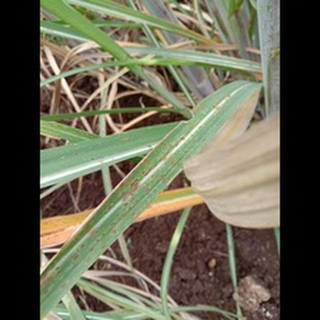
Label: sugarcane_rust